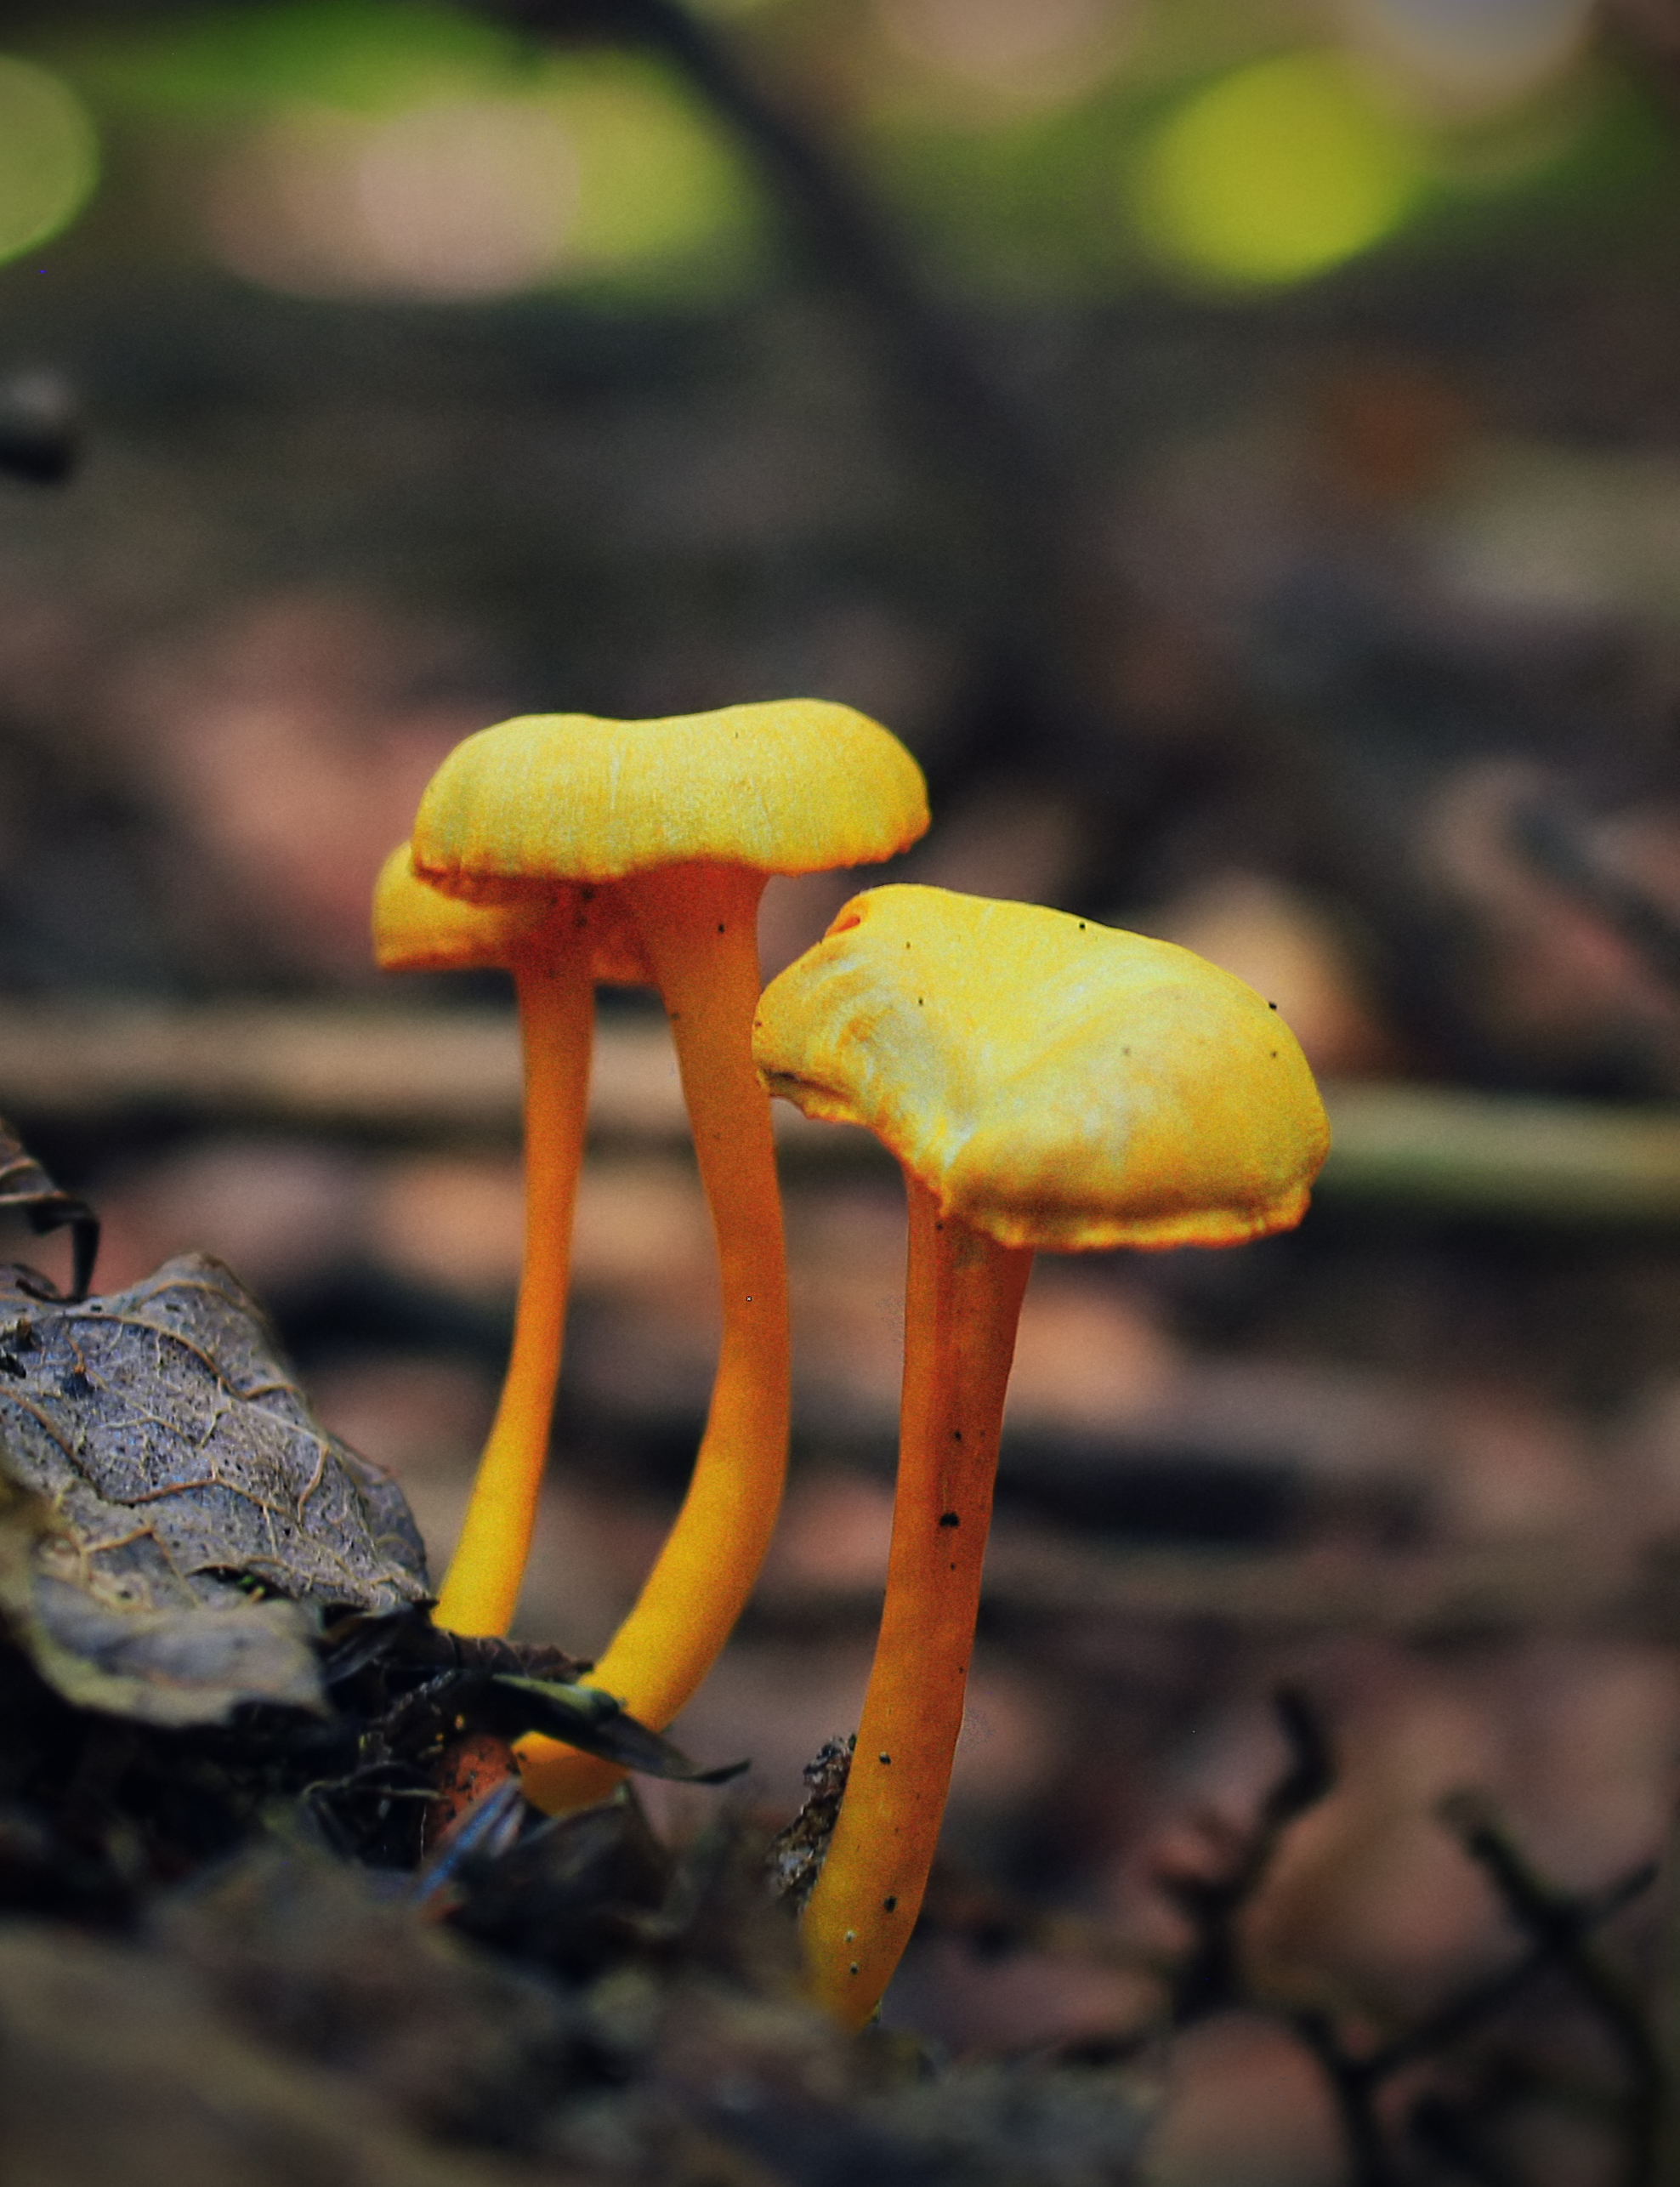
nature, leaf, flower, summer, autumn, soil, mushroom, yellow, flora, fauna, close up, fungus, cc0, publicdomain, fungi, mushrooms, tiadaghtonstateforest, pennsylvaniawilds, tiogacounty, lycomingcounty, pennsylvania, bolete, macro photography, edible mushroom, plant stem, medicinal mushroom